History of childhood

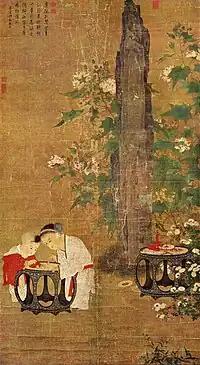
"Playing Children", by Song dynasty Chinese artist Su Hanchen, c. 1150 AD

Historians had assumed traditional families in the preindustrial era involved the extended family, with grandparent, parents, children and perhaps some other relatives all living together and ruled by an elderly patriarch. There were examples of this in the Balkans—and in aristocratic families. However, the typical pattern in Western Europe was the much simpler nuclear family of husband, wife and their children (and perhaps a servant, who might well be a relative). Children were often temporarily sent off as servants to relatives in need of help.